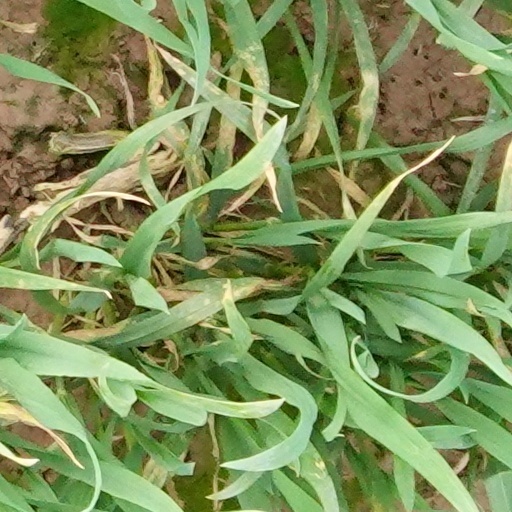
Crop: wheat